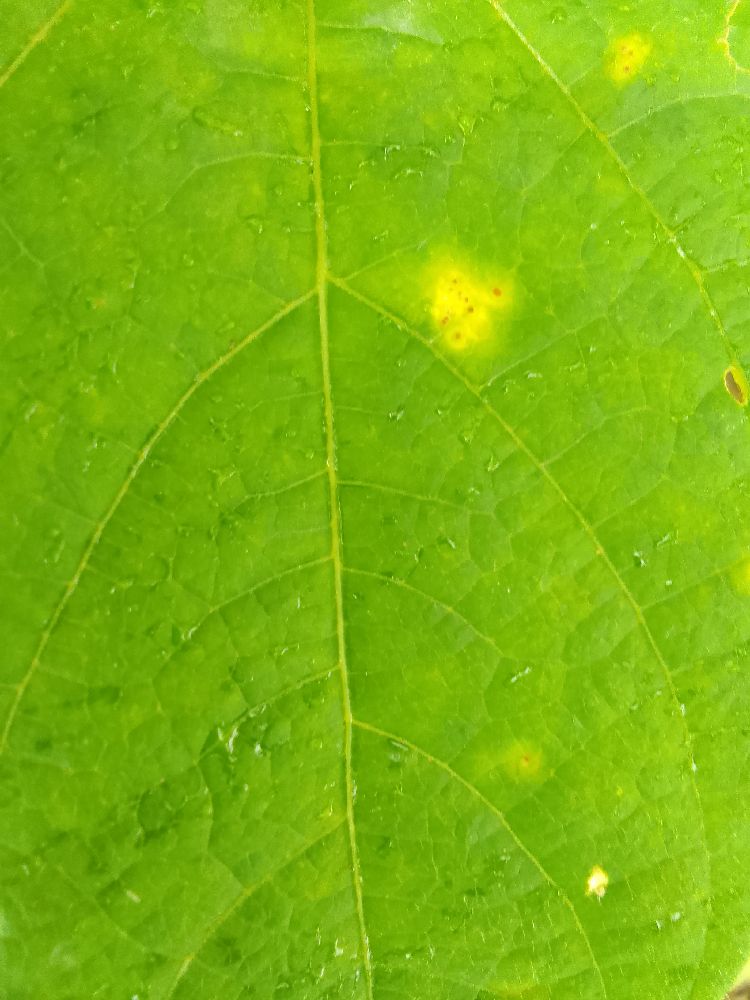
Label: rust